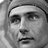
Emotion: neutral